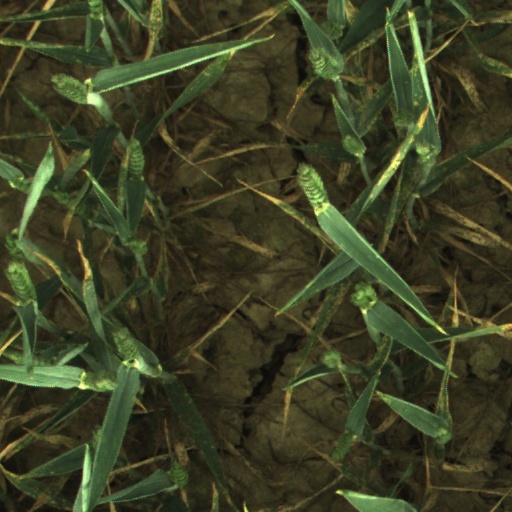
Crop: wheat